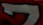
Number: 7